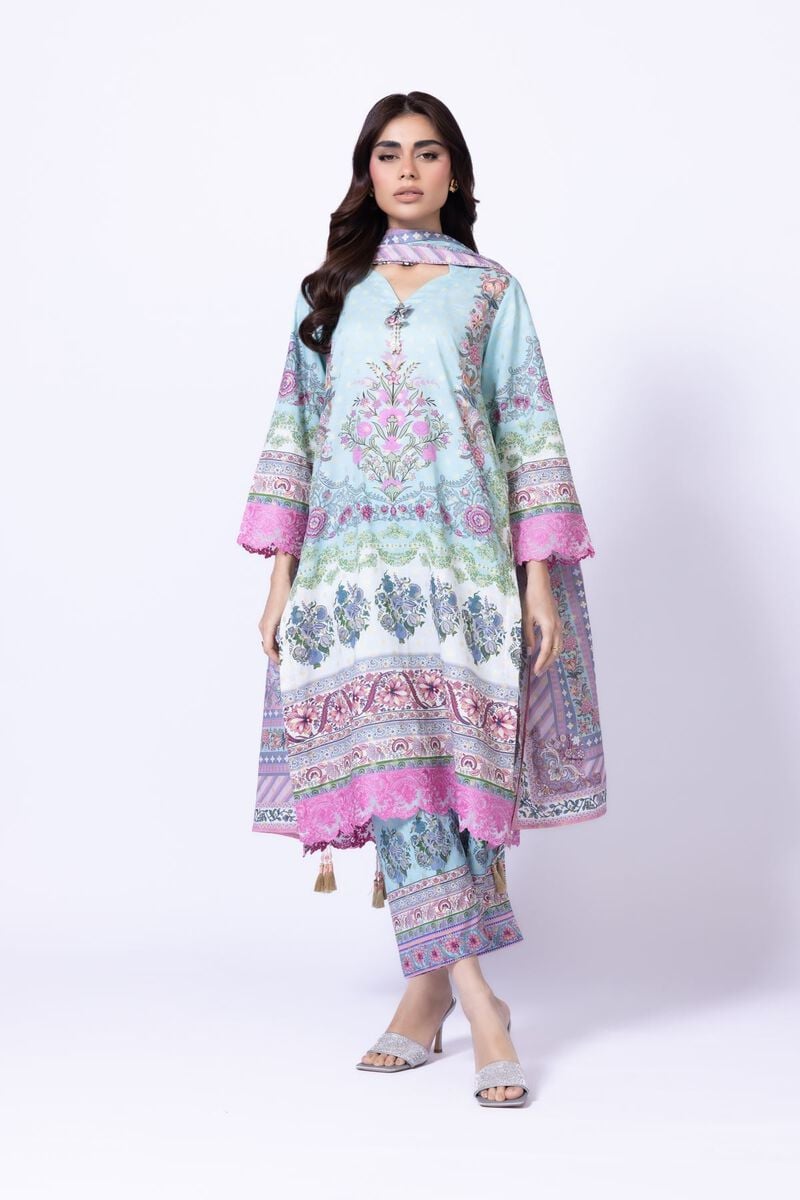
blue multi embroidered salwar suit